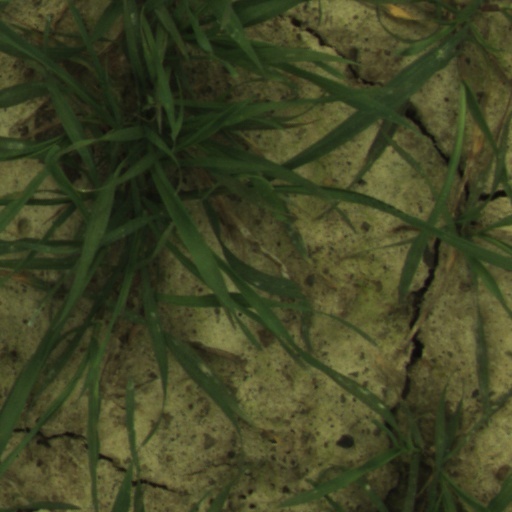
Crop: wheat